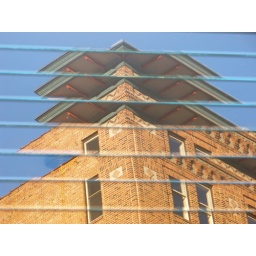
The Placer Hotel reflected in a window of the Livestock building in downtown Helena,Montana.